Cripplegate

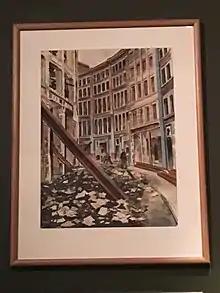
Jewin Crescent painting at the Imperial War Museum

The gate's name is preserved in the church of St Giles-without-Cripplegate which is sited immediately outside the site of the former gate.